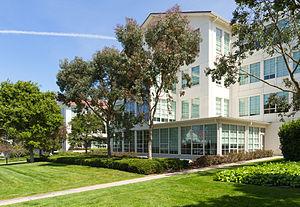
Lucasfilm Limited est une société de production de cinéma et de télévision américaine, créée par George Lucas en 1971. Parmi les films qui ont été produits par Lucasfilm, les plus célèbres sont les sagas Star Wars et Indiana Jones. La société a été rachetée le 30 octobre 2012 par The Walt Disney Company.
Le Letterman Digital Arts Center est un complexe de bureaux situé dans le Presidio de San Francisco, et hébergeant les sièges de Industrial Light & Magic, LucasArts, et les divisions commerciales, internet et License de Lucasfilm depuis 2005.